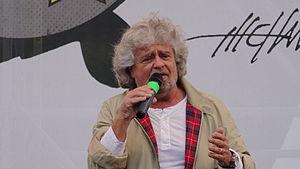
Le Mouvement 5 étoiles est un parti politique italien fondé en 2009 par Beppe Grillo et Gianroberto Casaleggio et actuellement dirigé à titre intérimaire par Vito Crimi.